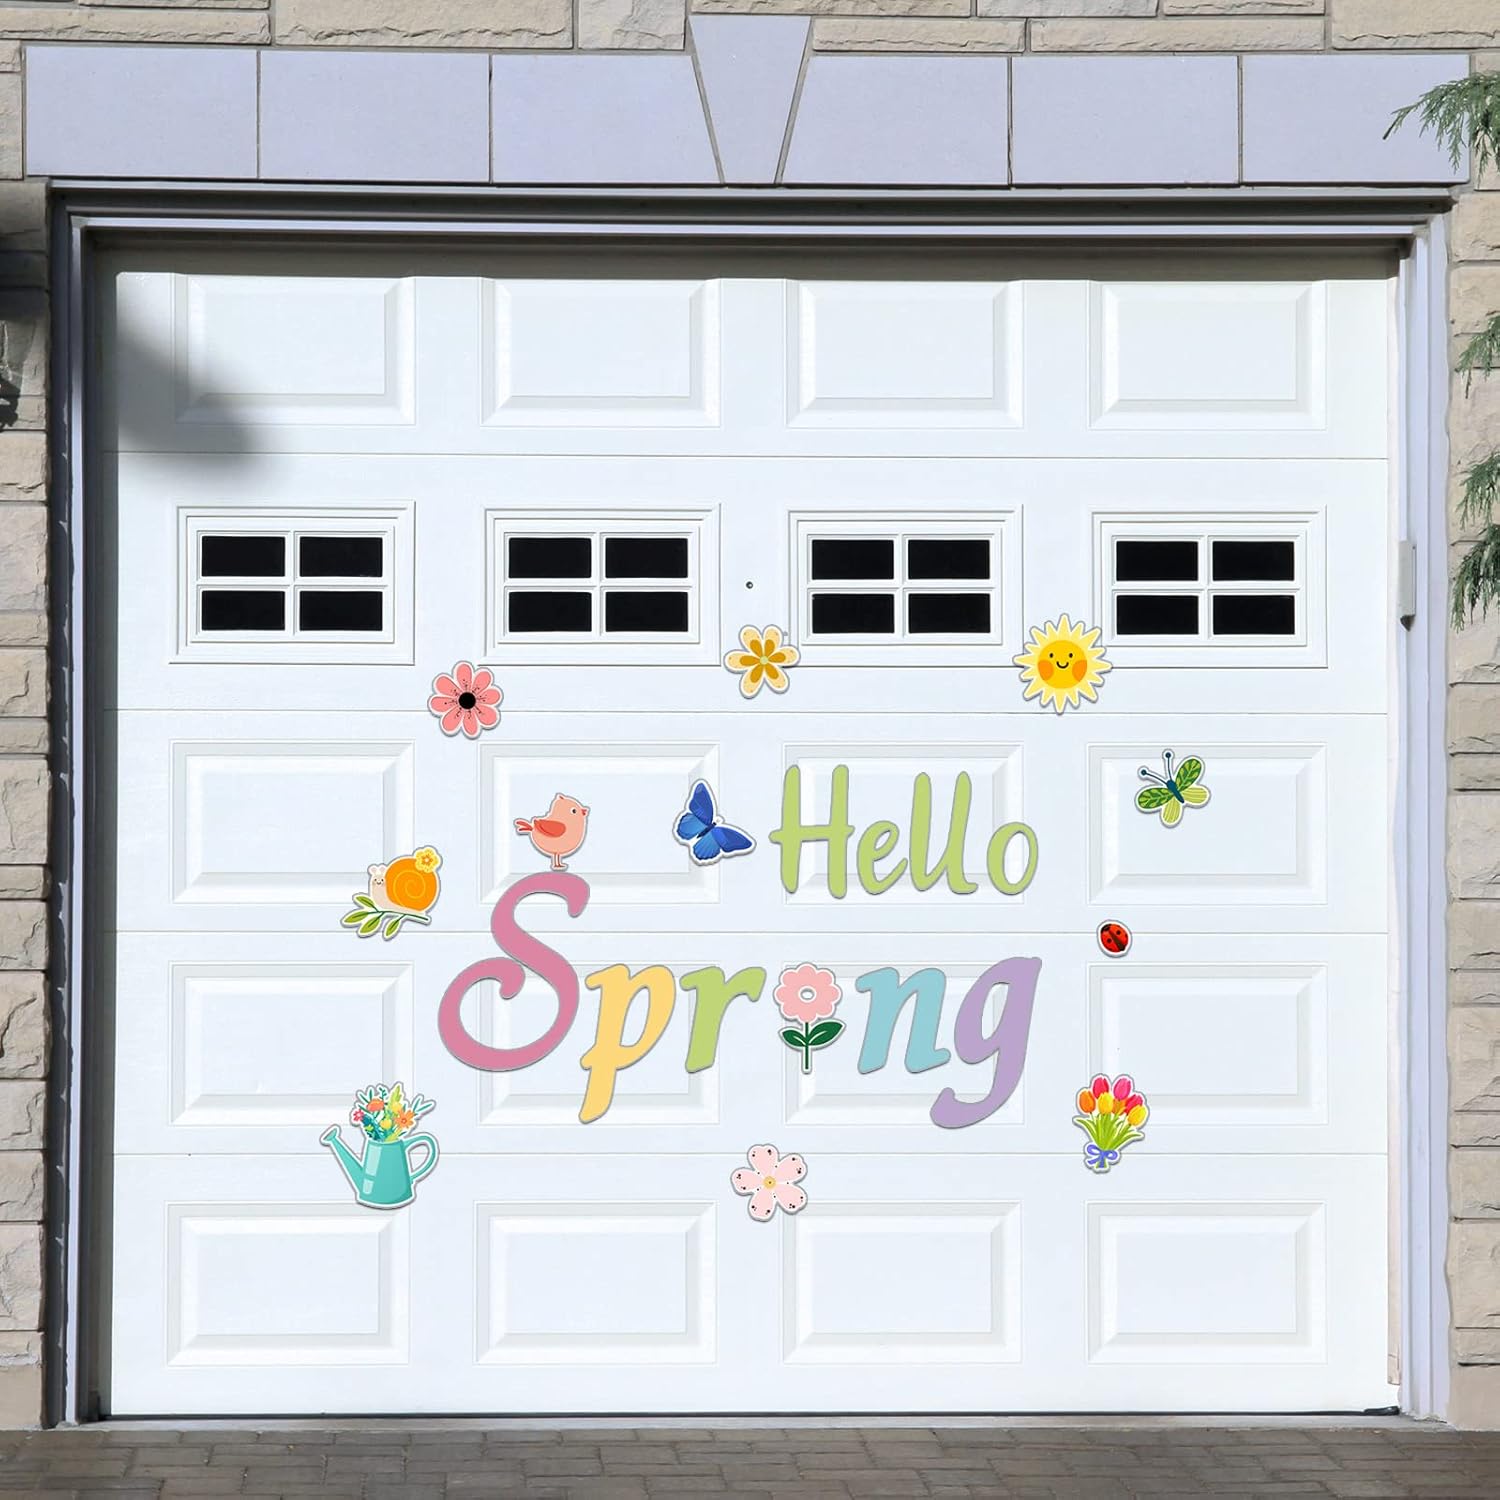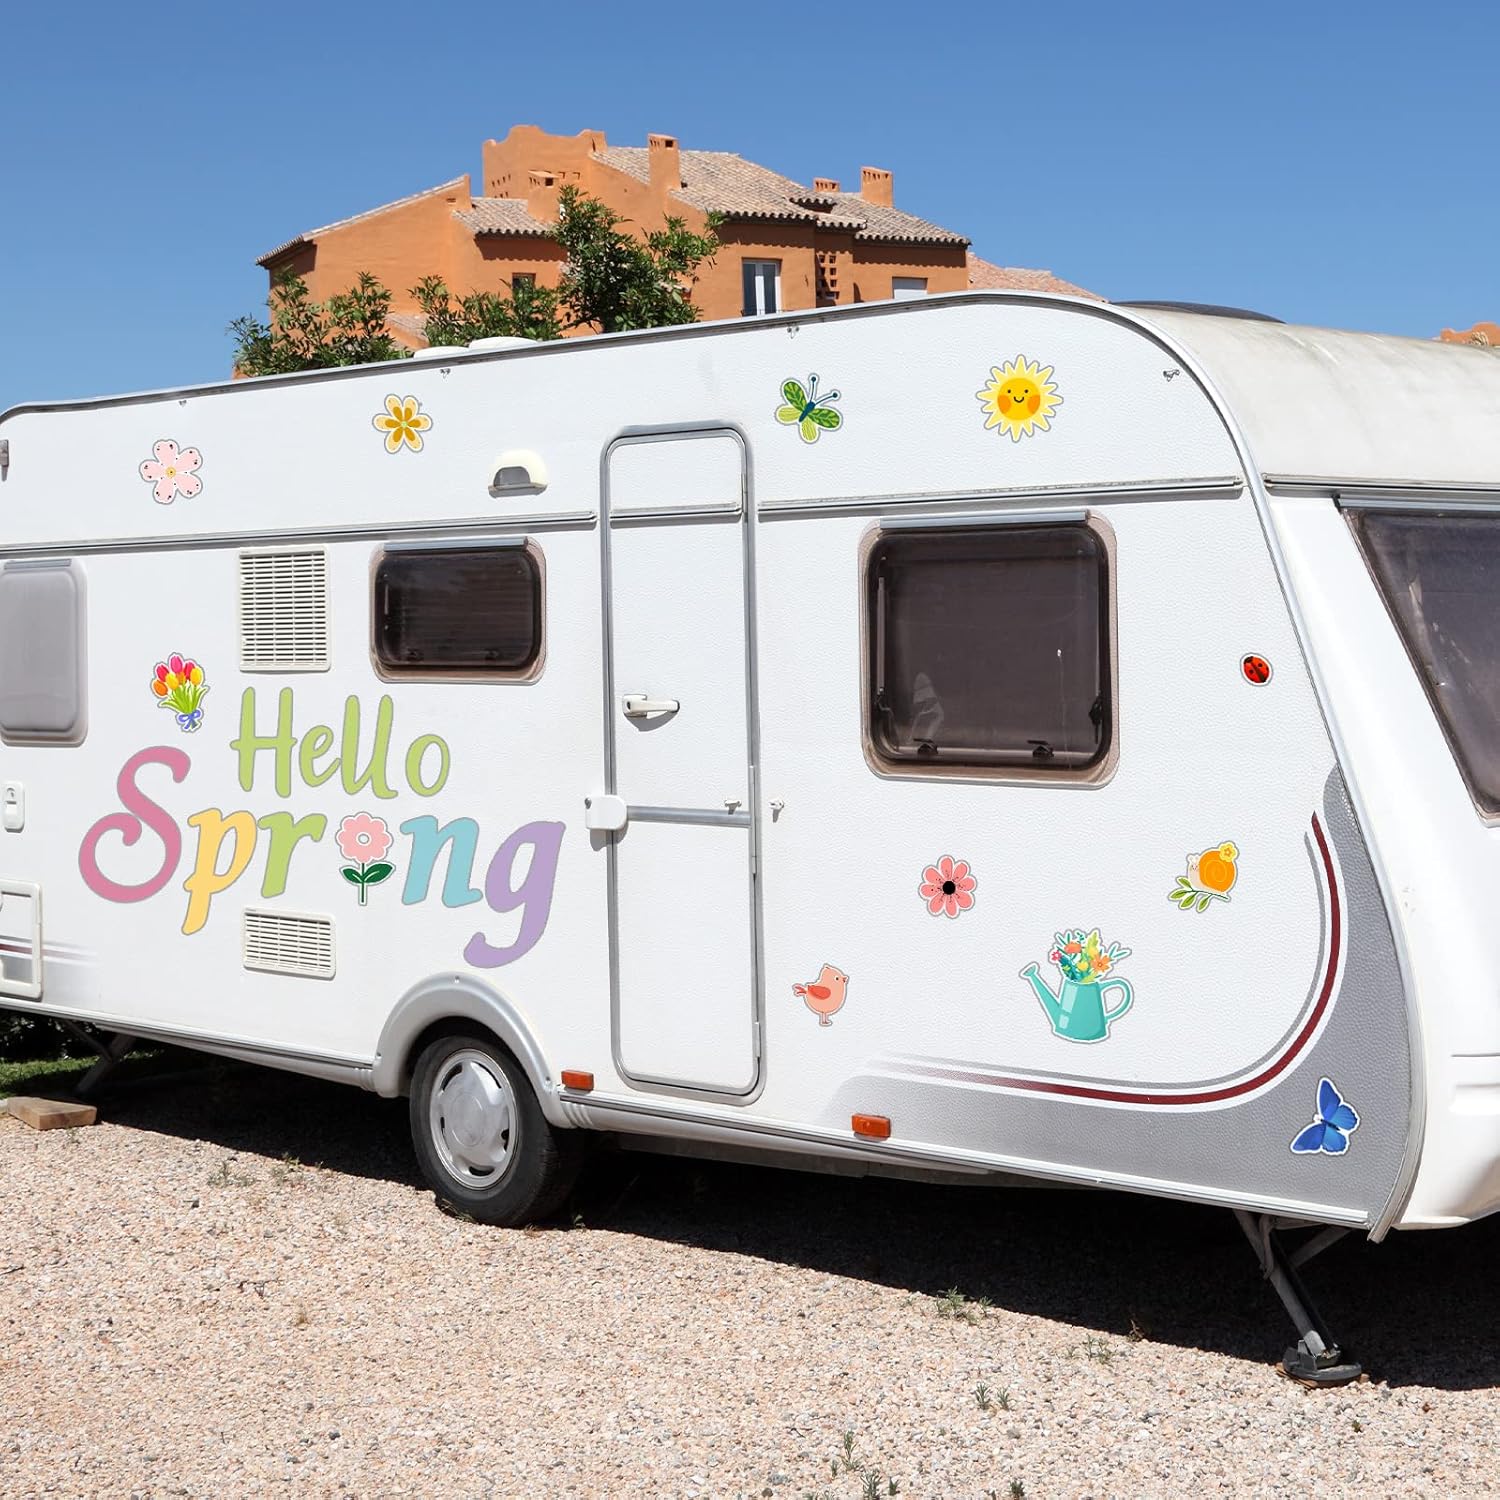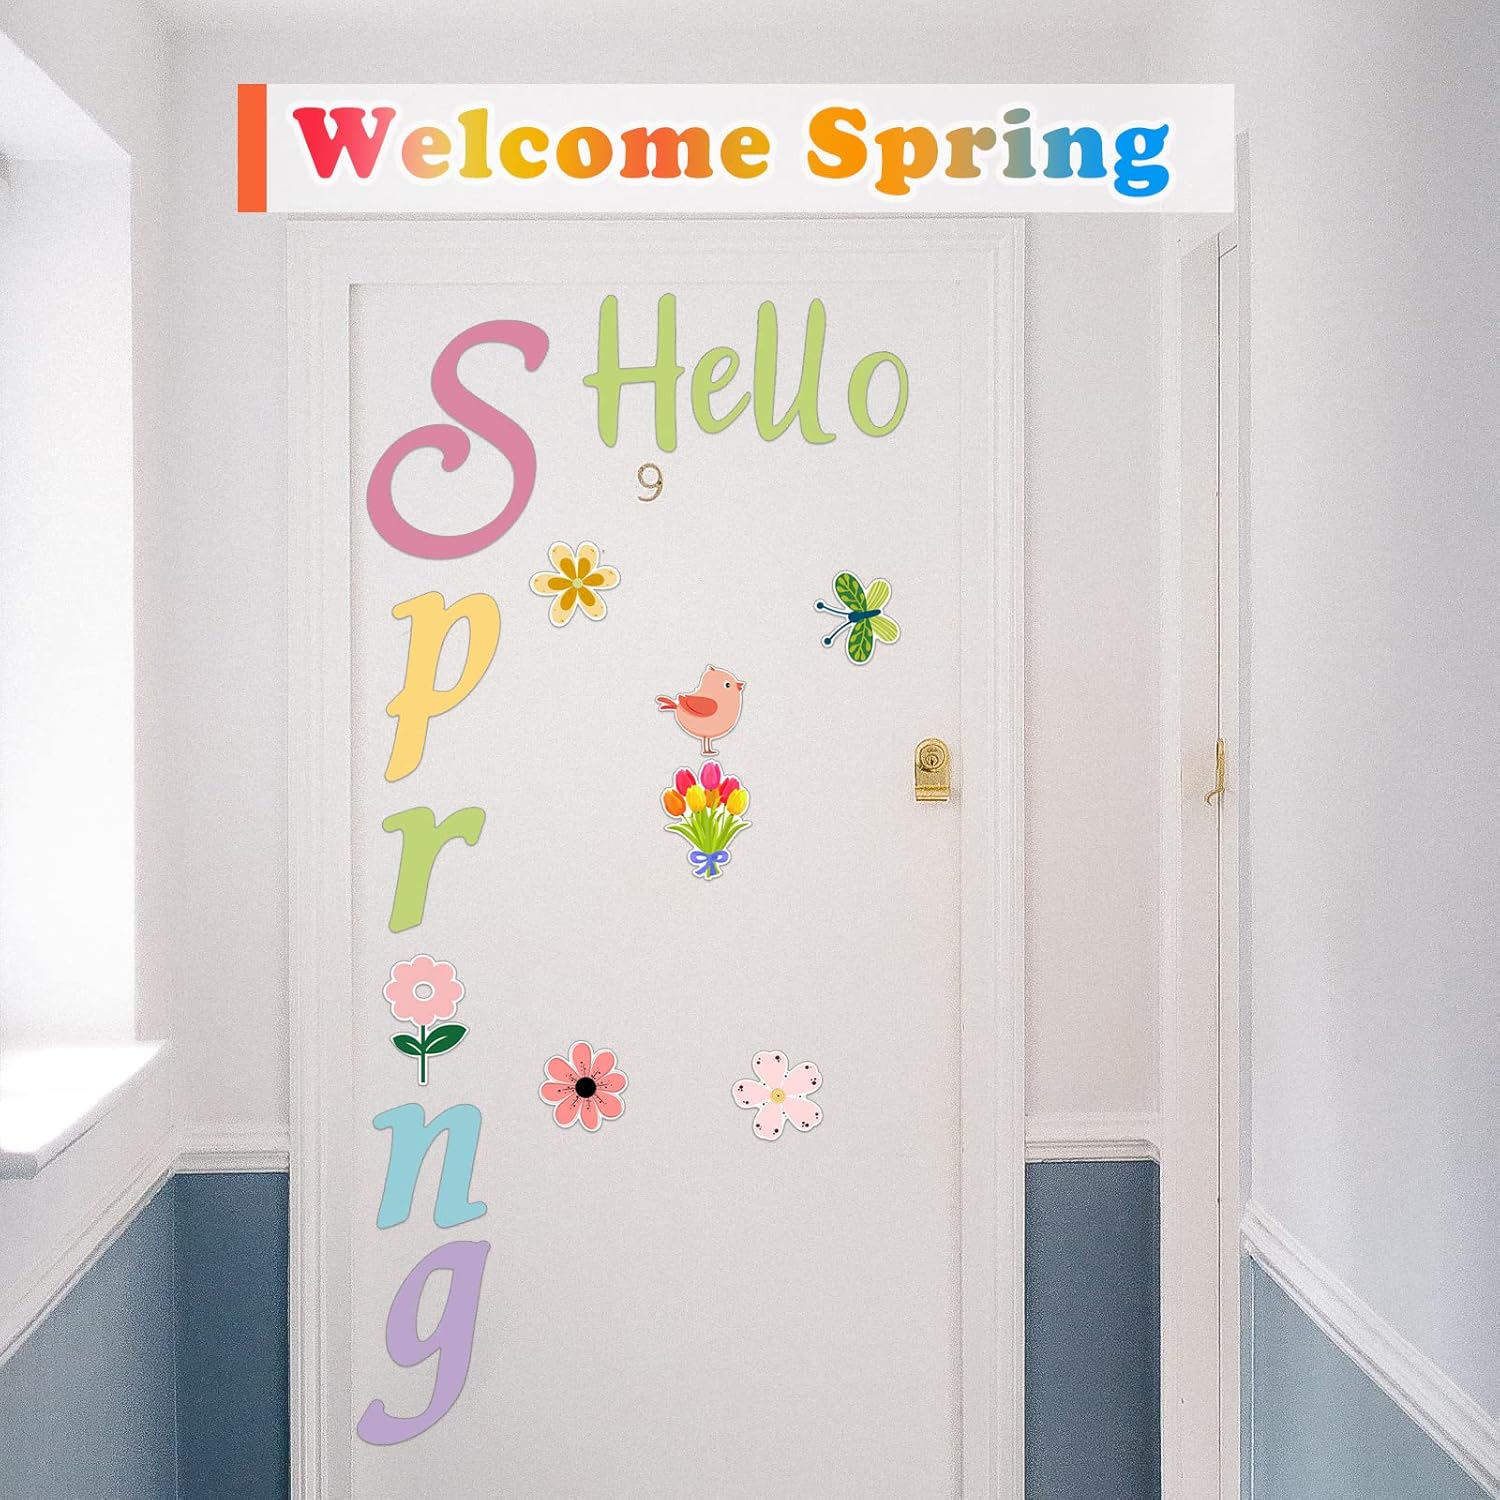
Spring Garage Door Decorations Magnets Hello Spring Magnets Garage Magnets Refrigerator Car Magnets Spring Magnetic Stickers Season Decor Colorful Magnets for Spring Car Garage Decor
Category: Amazon Home
Features:  Easy to use: Just paste these garage door sticker decals on the iron surface that want to decorate, which are not easy to fall off and fade, accessible for long term use.  Garage door ornaments: Our spring magnet for garage door takes green as the main color and combines with other spring elements. It is fresh, beautiful, lively and interesting, full of spring flavor, suitable for different decorations of spring theme parties, and feels a strong spring atmosphere together.  Specifications: Material: magnet Color: as shown in pictures Size: as shown in pictures  Note: Manual measurement, please allow slight errors on size. The color may exist slight difference due to different screen displays. Small parts included, please keep them away form little kids to avoid swallowing risk.
Features: Spring style garage decorations: get a set of pieces garage door magnets decorations designed in spring style, which are composed of different spring vitality elements, including flowers, vases, birds, sun, butterflies, ladybugs, snails, tulips and the word [Hello Spring], which are full of spring breath and ideal choices for garage decoration | Ideal gift: as long as share the magnetic garage door decoration with your friends, colleagues, relatives and neighbors when the spring of all things is coming, it be an ideal gift for them and bring them a lot of fun; They like these spring romantic decals | Enjoy your DIY process: you can stick these garage spring magnets on the garage door by yourself, design the decal layout as you want, then you can enjoy DIY fun and get a sense of achievement during the hands-on process | Wide usage: these spring garage decorations can be pasted on the garage door, refrigerator, wall, mantel and other iron surfaces, making your home full of festive atmosphere, and you can enjoy a happy holiday time with your family, feeling the vitality of spring | Magnetic function: these spring garage magnets are magnetic, so can easily put them on the metal surface and take them off, and the magnetic design hurt the surface of the area where paste the decorations